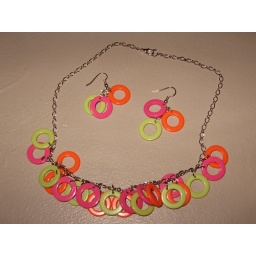
plastic disks in pink orange and green attached to chain with jump rings.